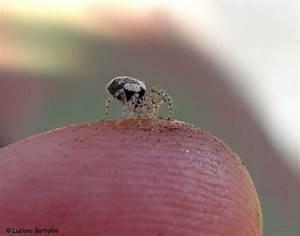
spider